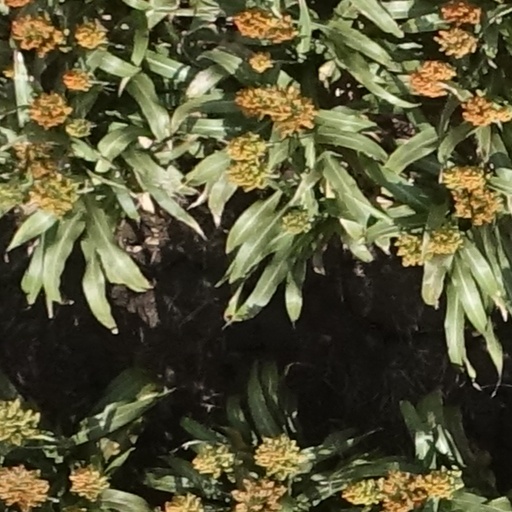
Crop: sorghum